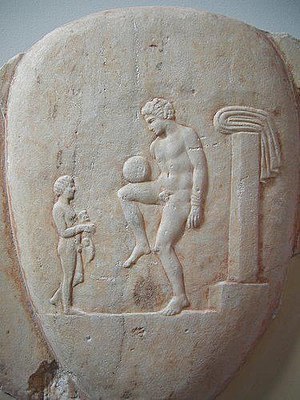
Fodboldens historie
En fodboldspiller i Antikkens Grækenland.
Fodbolds historie startede muligvis i det gamle Ægypten, hvorfra man har fundet bolde lavet af læder. træ og papyrus 2000 f.Kr. Kristus. Boldspil er også blevet fundet i Kina, i antikken, hos aztekerne og mayaerne. Nogle af de tidligste spor til fodbold stammer fra antikken i det 3. århundrede og 2. århundrede fr.K. Disse datoer stammer fra krigsmanual fra Han-dynastiet. Nogle tidligere udgaver af spillet er ts'uh Kúh, som handler om at sparke bold med fødderne i en kurv af forskellige materialer. De skulle tackle modspillerne i at få bolden. Også i Fjernøsten har der i fem eller seks århundreder været et navngivet spil, der minder om fodbold. Der er en japansk variant kaldet kemari, som havde en ceremoniel karakter. Spillet handler om at have bolden i luften og skal gives til andre modspillere. I middelhavsområdet var to spil fremme: harpastum i Romerriget og episkyros i Antikkens Grækenland, der er lidt information om spillene. Sidstnævnte var et spil, som mange ville deltage i. Det handlede om at aflevere en bold til hinanden. Det var meget populært i 700- og 800-tallet. Spillet spredte sig til De Britiske Øer, men der var tvivl om spillets mening.